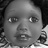
Emotion: neutral